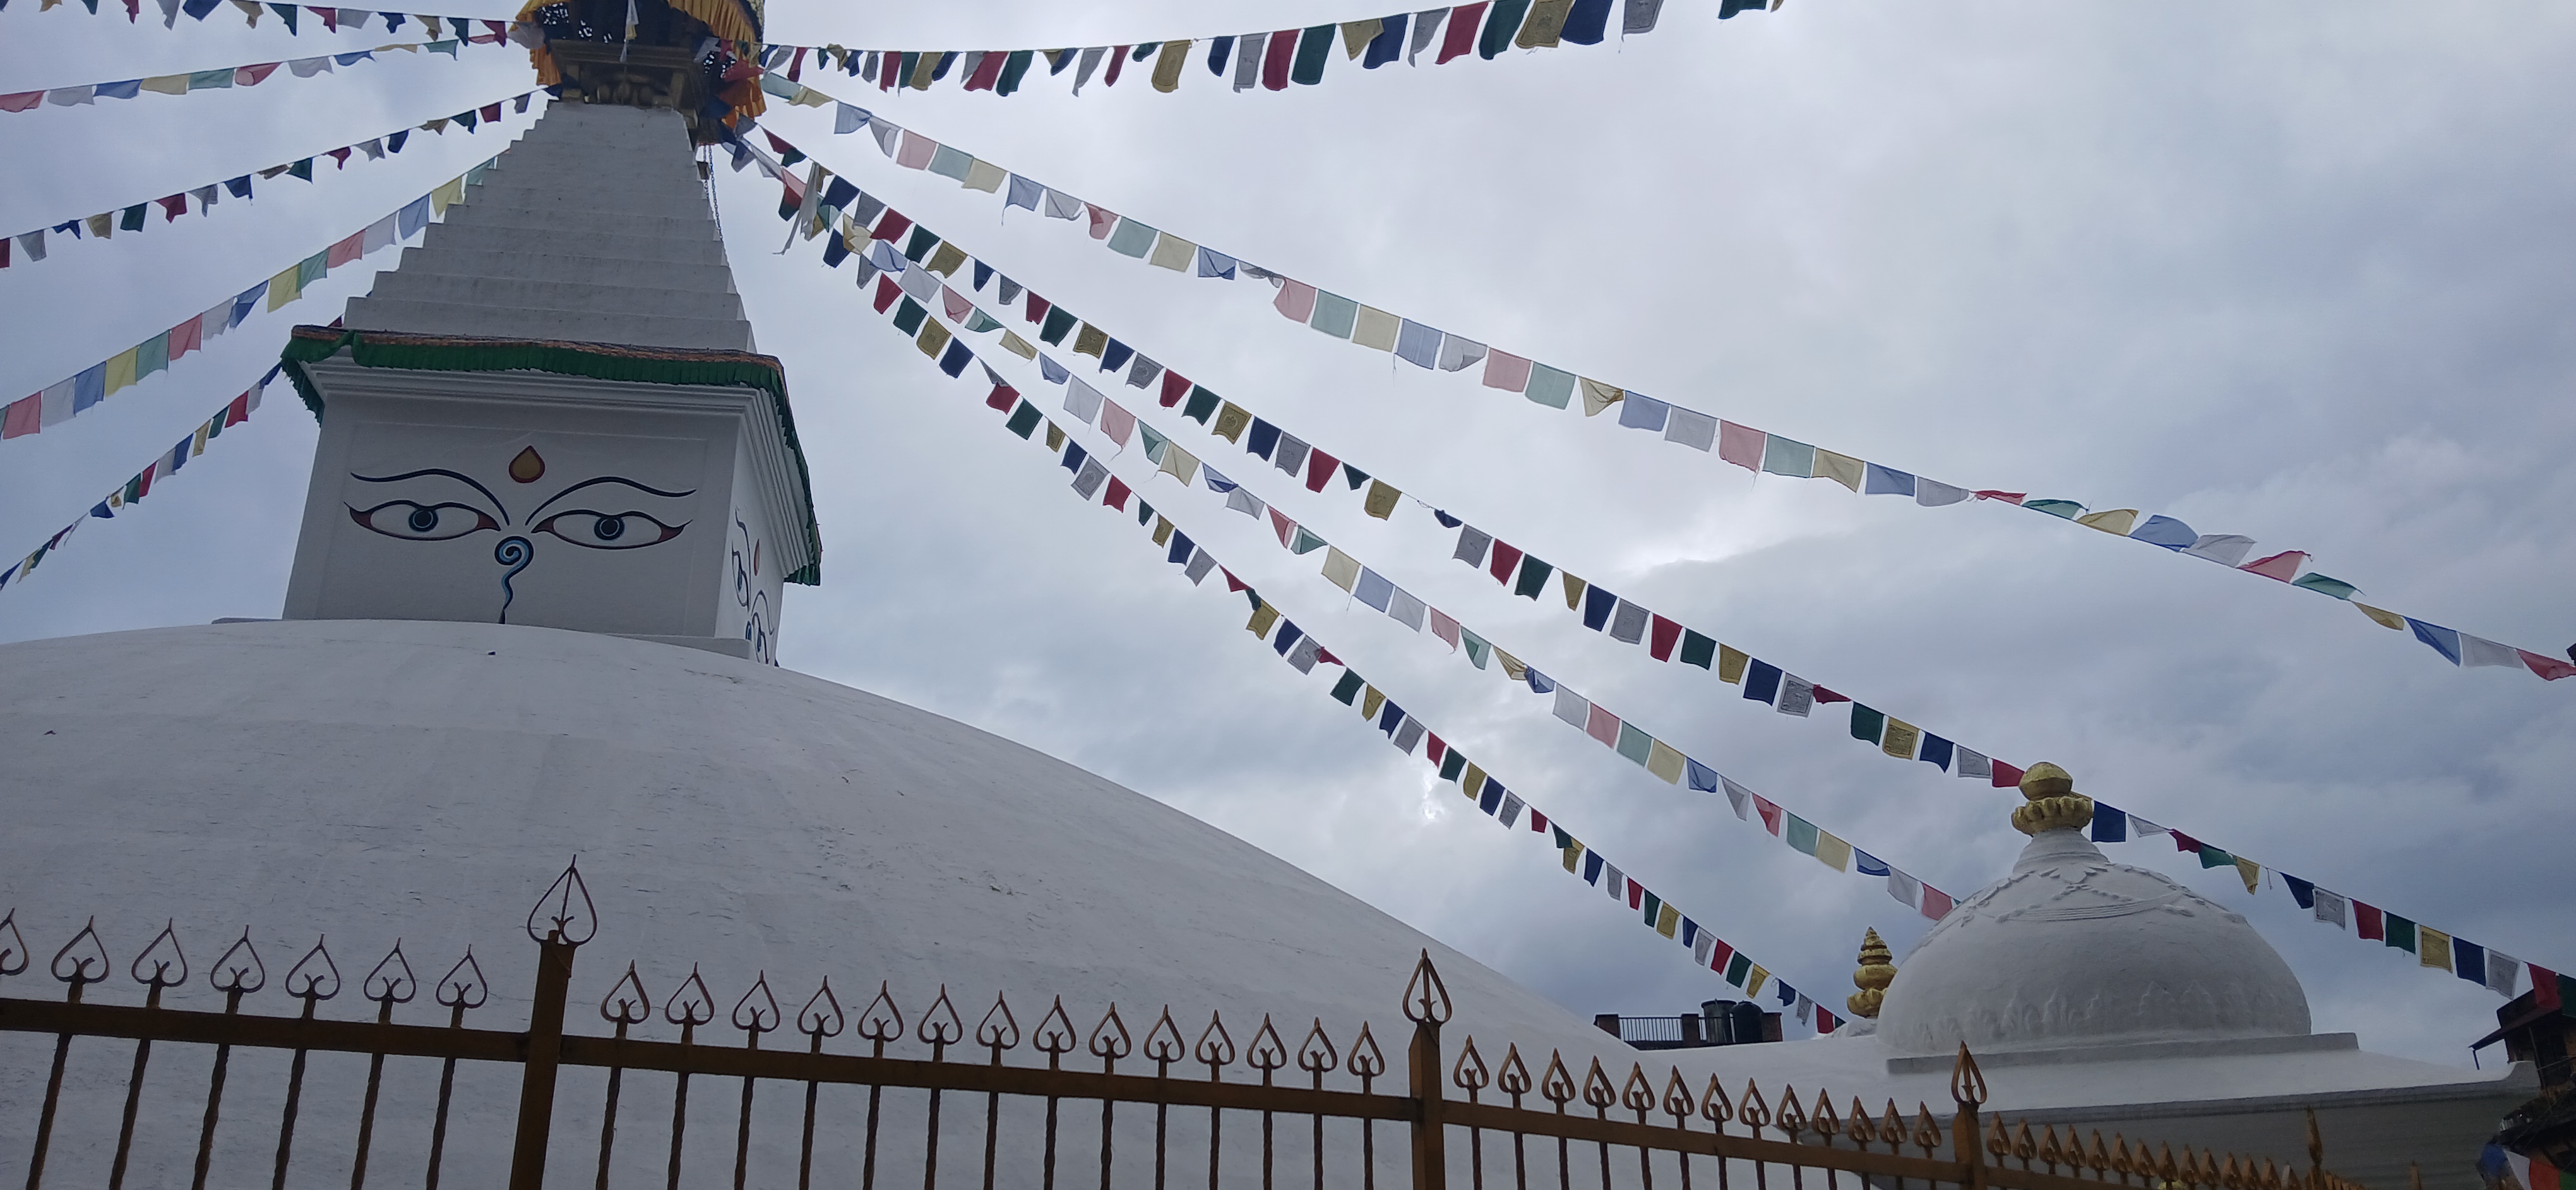
Heritage site: Ashok_stupa_Chaitya